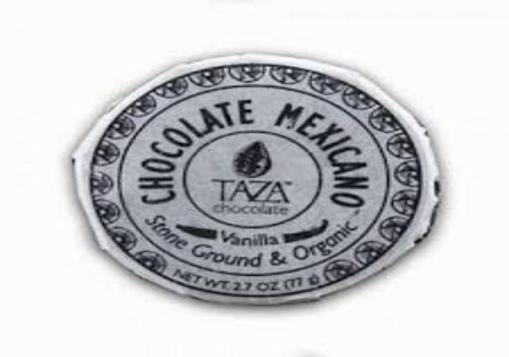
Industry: Food